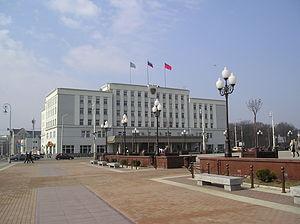
L'hôtel de ville de Kaliningrad est le siège du gouvernement de Kaliningrad, en Russie. Il est situé sur la place de la Victoire.